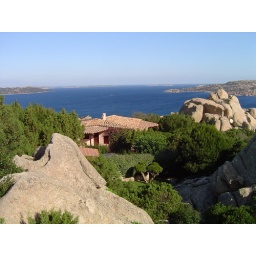
house nestled in trees & water